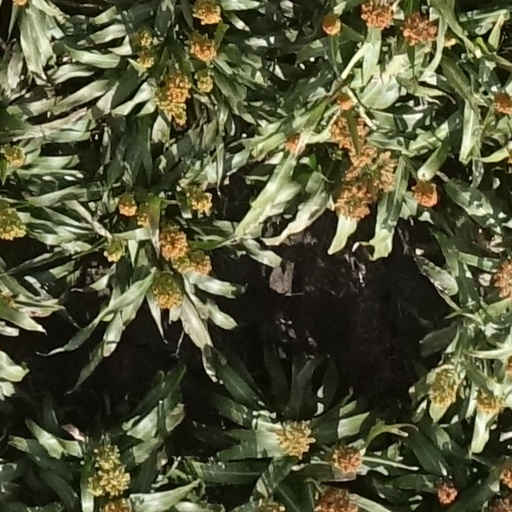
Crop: sorghum